The Secret of the Submarine

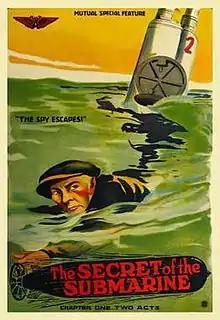
Film poster

The Secret of the Submarine is a 1916 American adventure film serial directed by George L. Sargent. It was 15 chapters and all of them are considered to be lost.